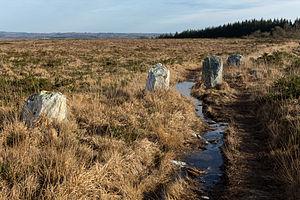
Alignement mégalithique de La Noce de Pierres à Brasparts.
La Noce de Pierres est un alignement mégalithique situé à Brasparts. Il a été classé puis inscrit au titre des monuments historiques. Il est constitué de 77 ou 88 menhirs alignés.